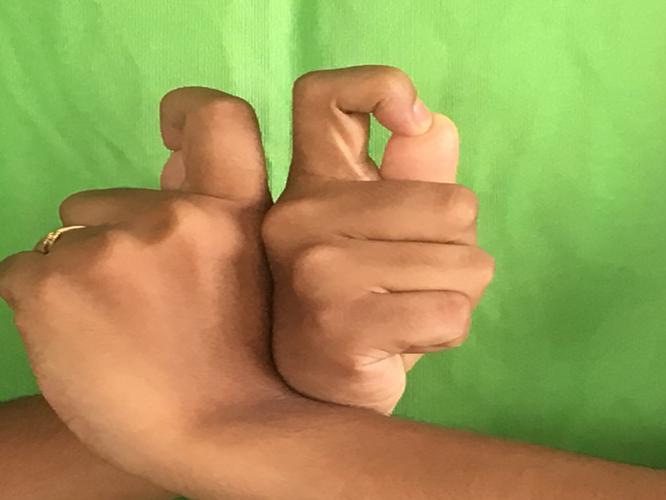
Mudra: Berunda
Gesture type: double_hand